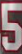
Number: 5